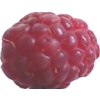
Label: raspberry